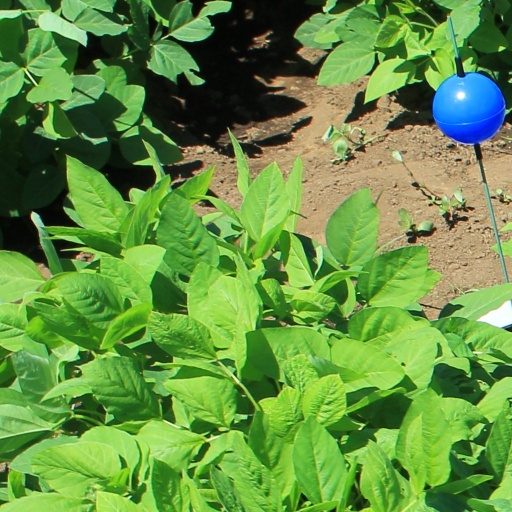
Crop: soybean